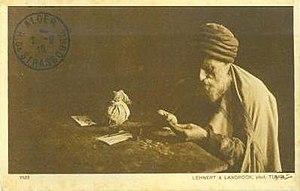
Carte postale de Tunisie, changeur d'argent. Postée à Alger.